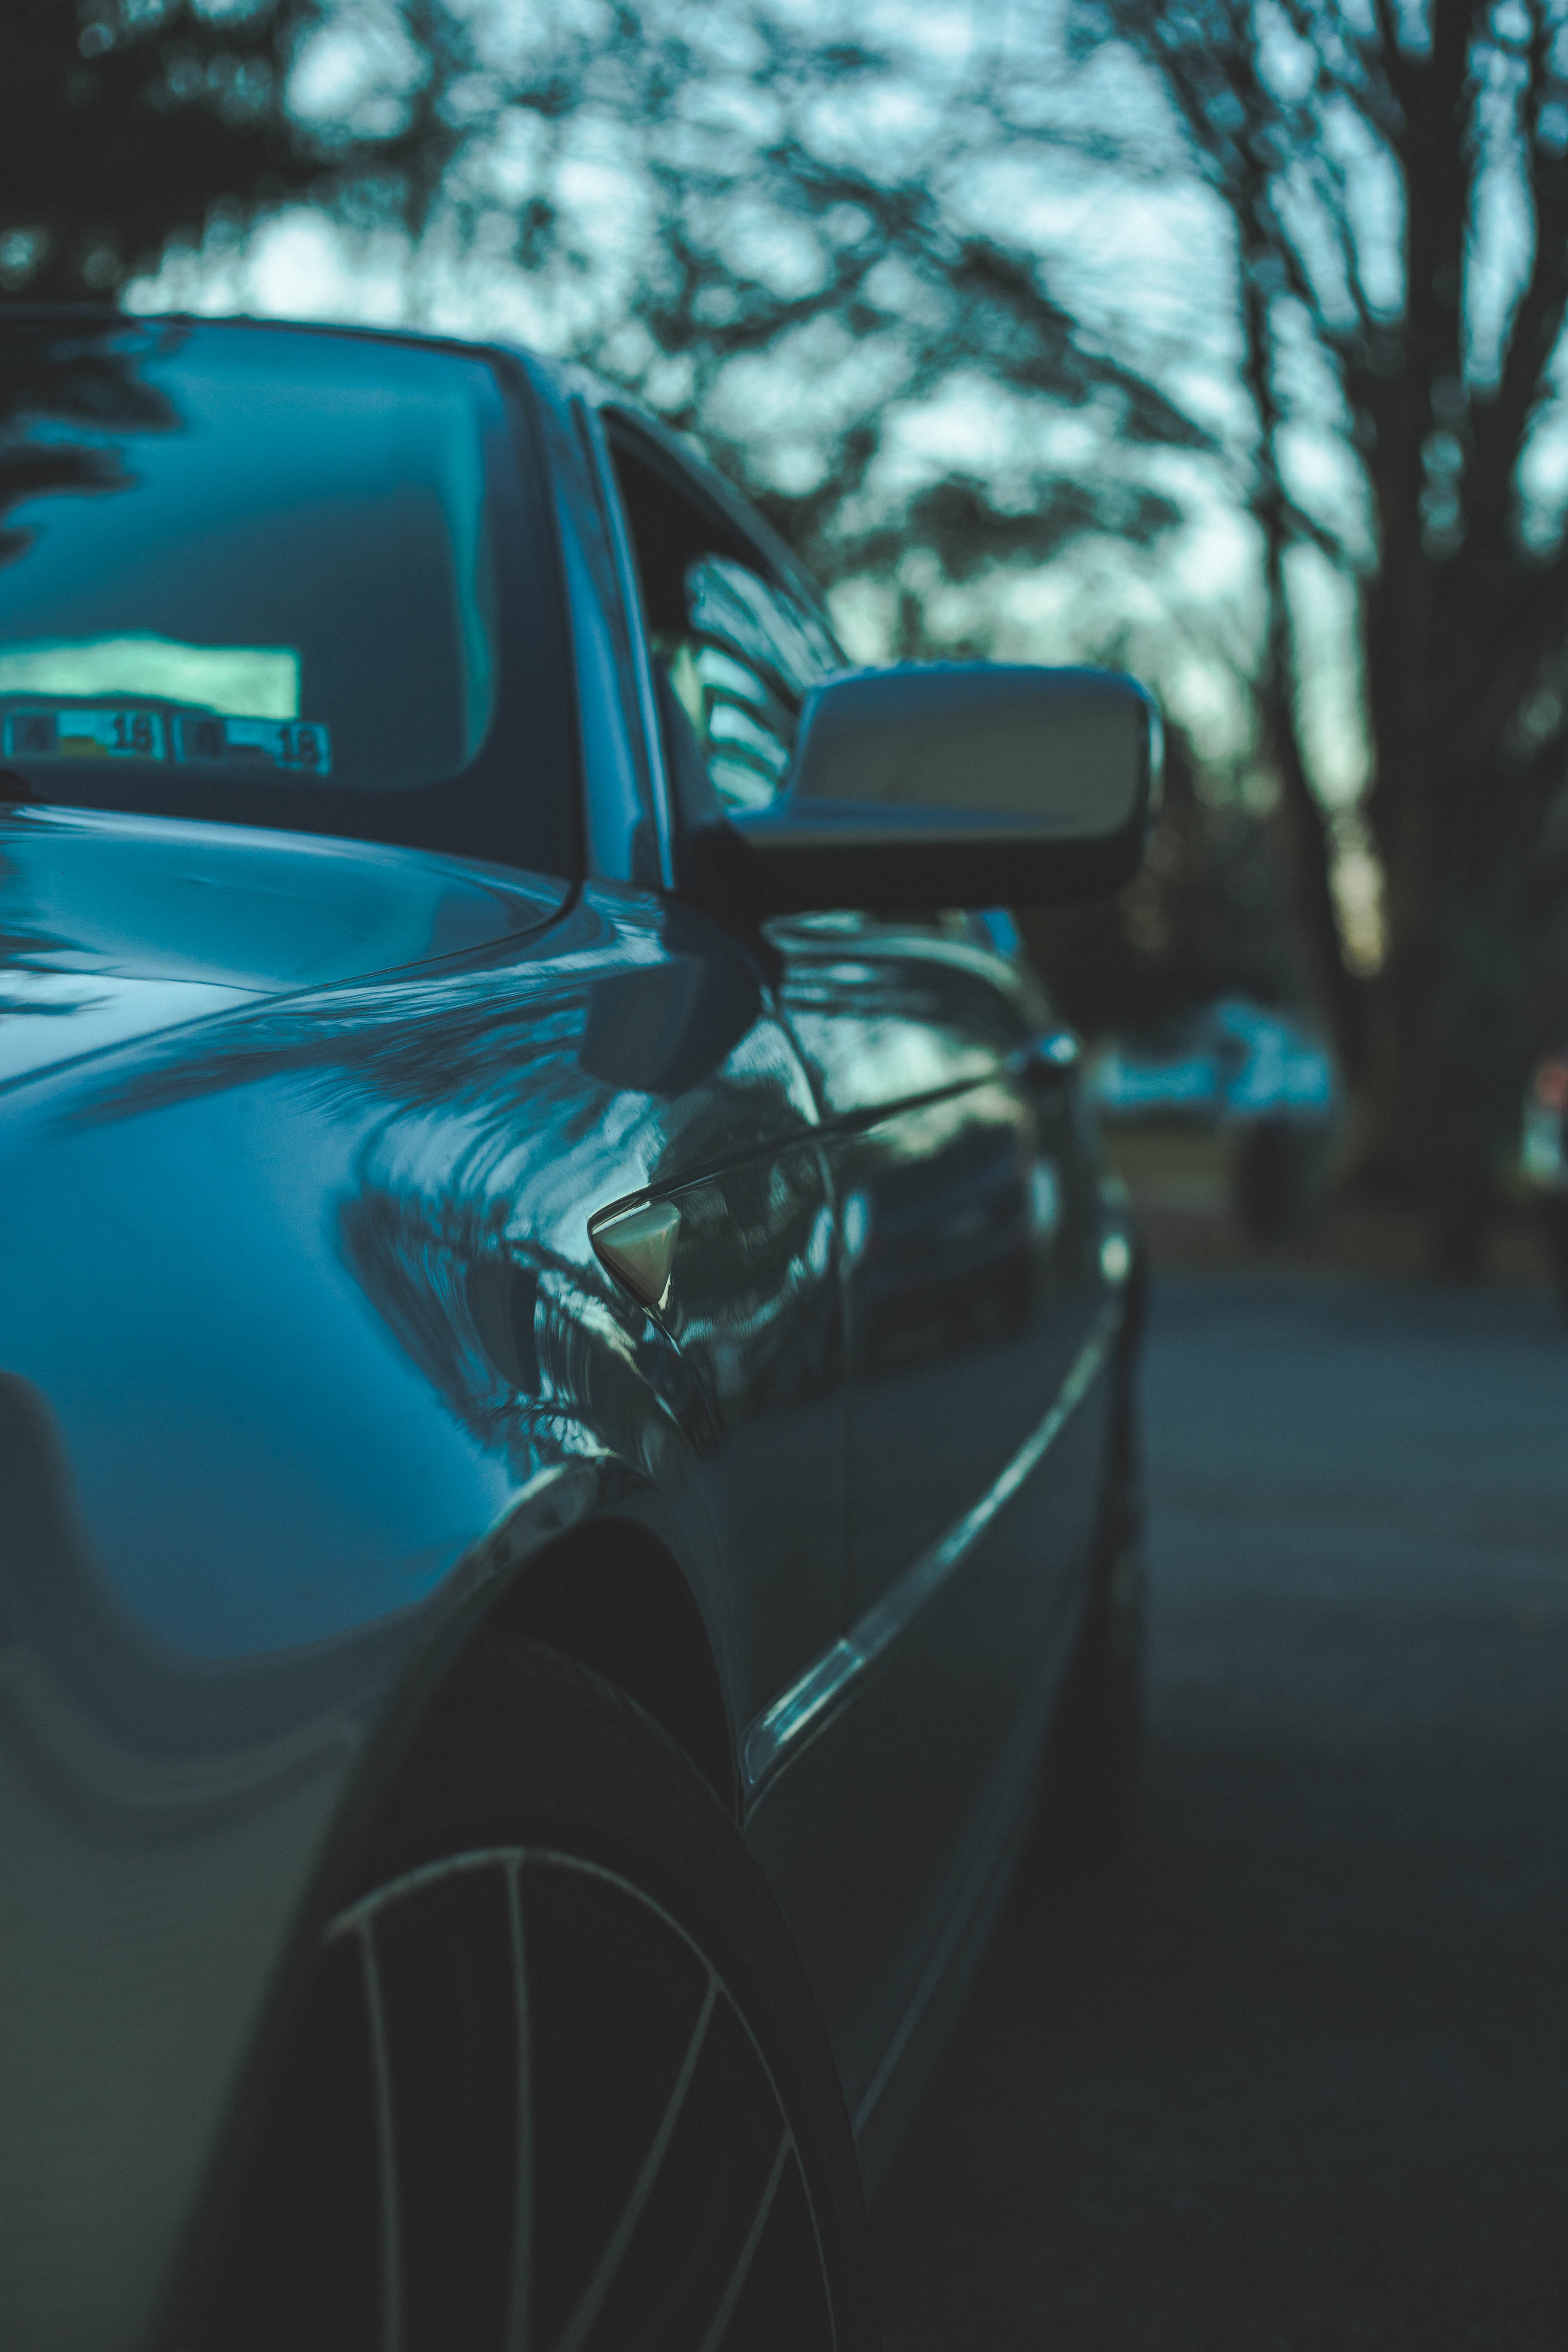
car, land vehicle, motor vehicle, blue, reflection, vehicle, automotive design, light, photography, snapshot, sky, automotive lighting, city car, headlamp, sunlight, automotive exterior, luxury vehicle, darkness, electric blue, computer wallpaper, driving, performance car, wheel, compact car, full size car, automotive mirror, windshield, night